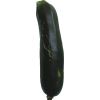
Label: dark_zucchini